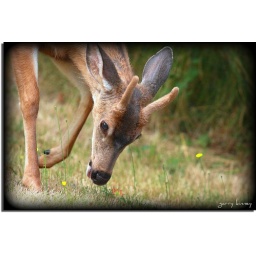
A young buck spent a large part of the afternoon eating grass and apples in the backyard.